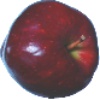
Label: Apple Red Delicious 1